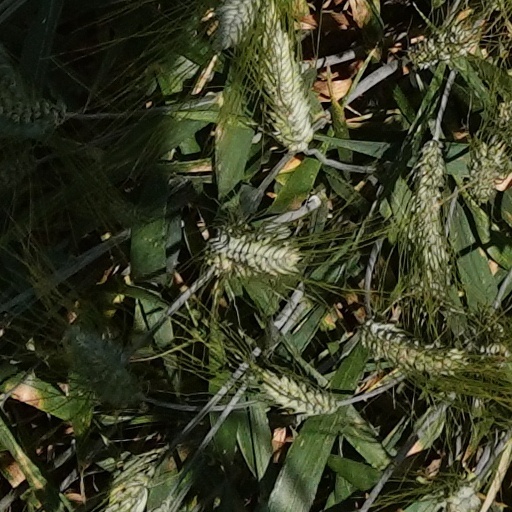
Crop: wheat